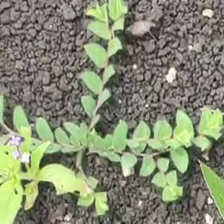
Weed species: Choti_dudhi_(Euphorbia_hirta)